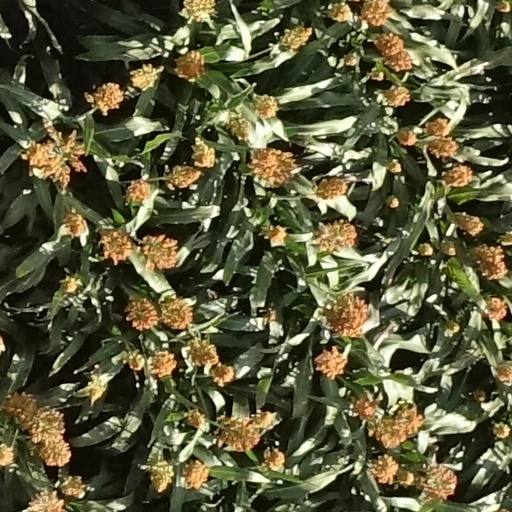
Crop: sorghum